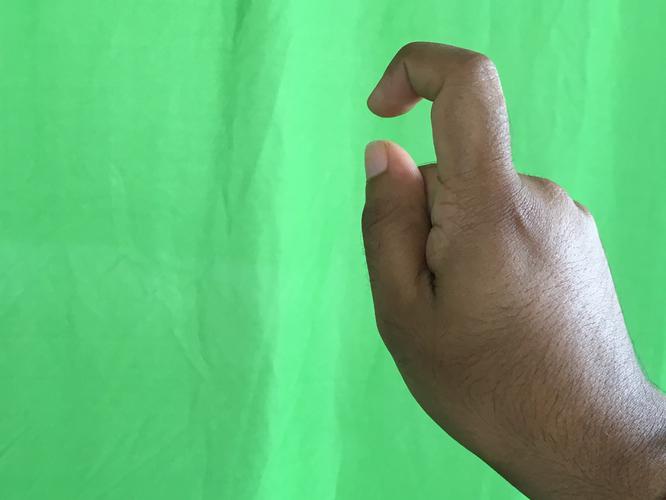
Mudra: Tamarachudam
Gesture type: single_hand